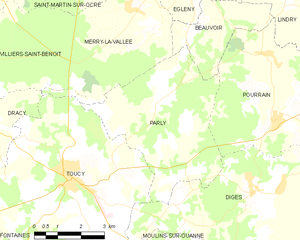
Carte des communes françaises Parly